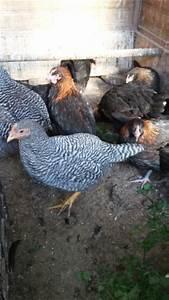
chicken